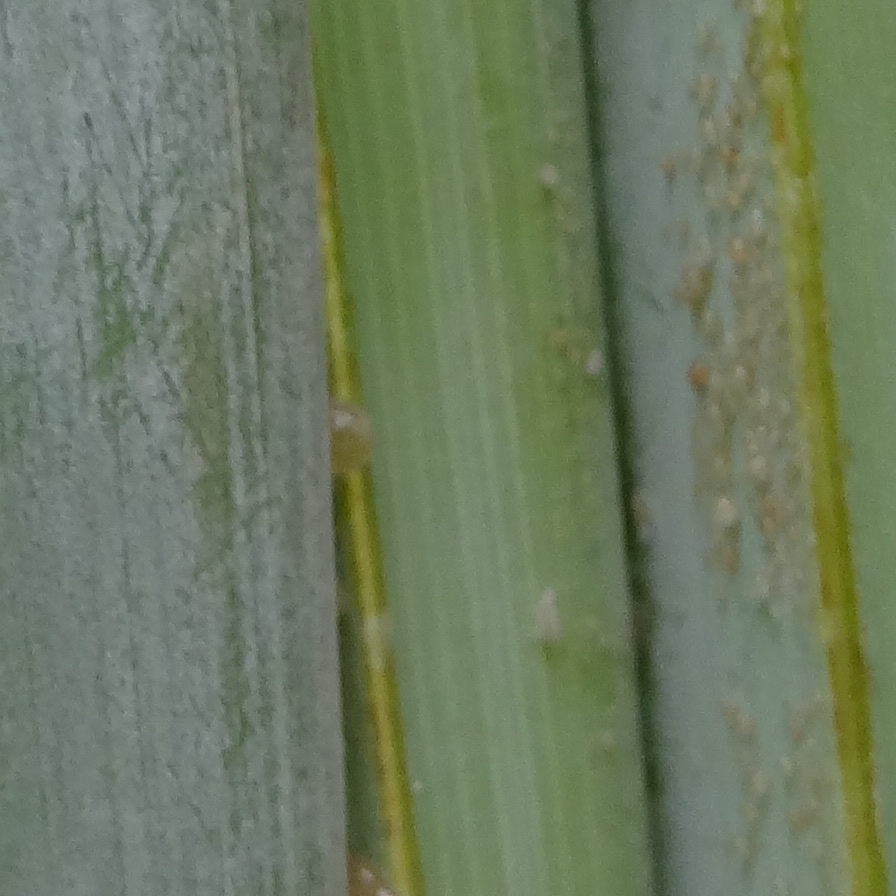
Label: Honey